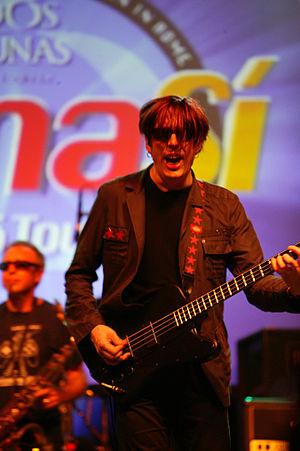
The Psychedelic Furs est un groupe de rock britannique, originaire de Londres, en Angleterre. Il est formé dans les années 1980, parfois associé au mouvement new wave. Ses morceaux les plus célèbres sont Sister Europe, Pretty in Pink, Love My Way et The Ghost in You.